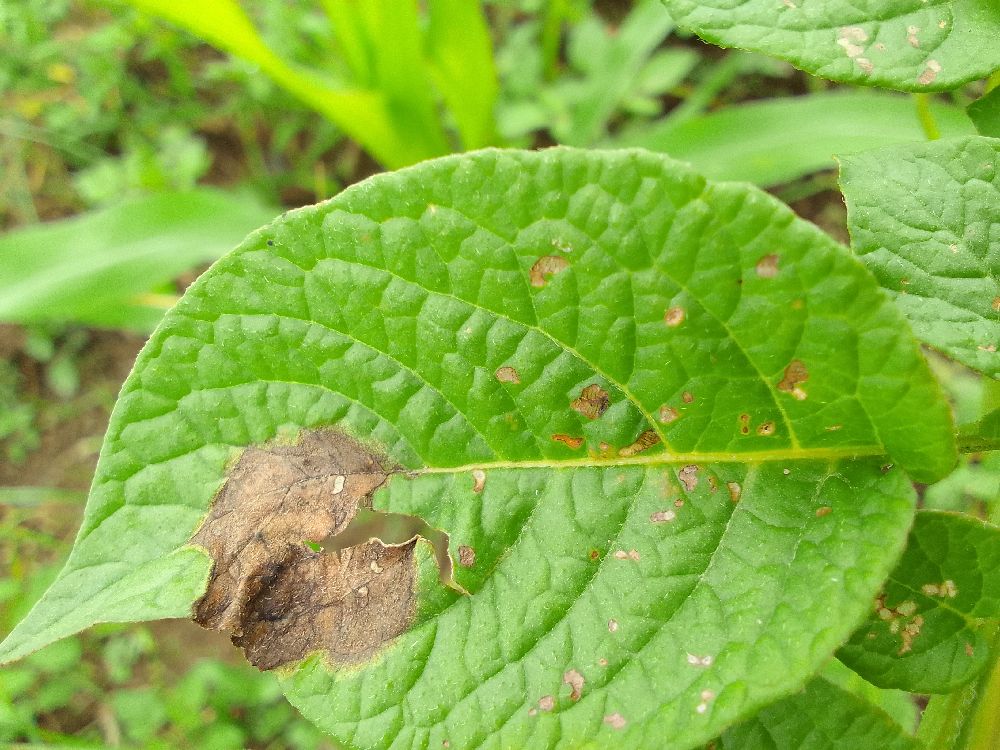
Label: Late blight